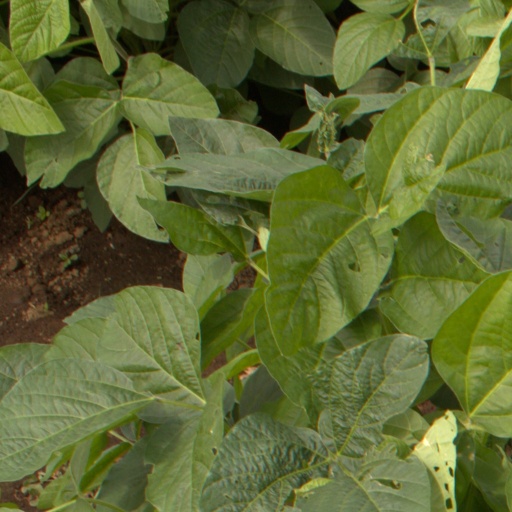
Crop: soybean